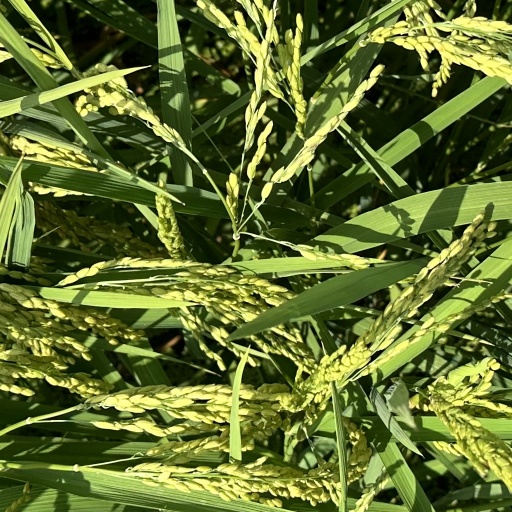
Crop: rice